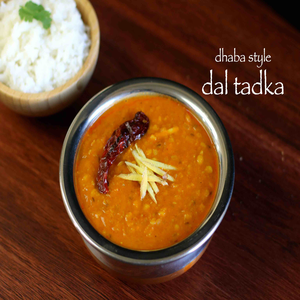
Dish: dal